Vesnin brothers

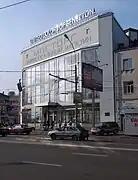
Department store in Presnensky District, 1927 (2008 photo)

In the end of 1922, Moscow City Hall announced a competition for the "Palace of Labor" on the downtown site of the present-day Hotel Moskva. It was the first national competition for a building perceived as "the" main building of the Soviet Union, with an 8,000-seat congress hall; ten years later, the idea resurfaced as the Palace of Soviets. Competition terms specifically ruled out any revivalist styles.